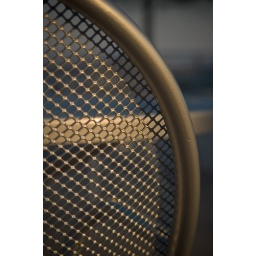
Closeup of a chair on Monona Terrace, bathed in the golden afternoon sun.